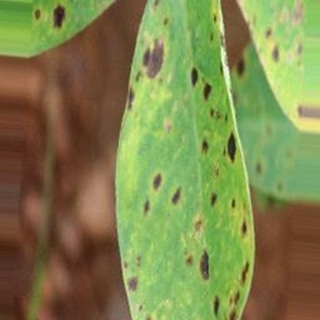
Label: groundnut_late_leaf_spot